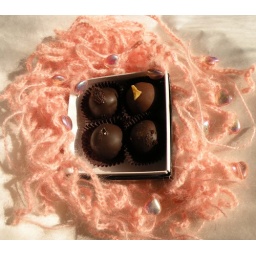
Angora yarn, pink glass bead hearts, gourmet truffles. p.s. Chocolates are made in Uptown.